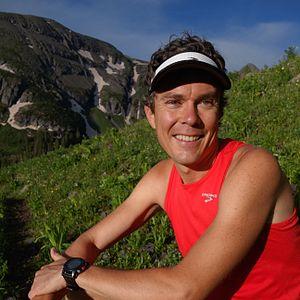
Cette liste de coureurs d'ultra-trail recense certains des plus importants athlètes parmi ceux qui pratiquent l'ultra-trail, forme de course à pied relevant du trail pour ses sites de pratique et de l'ultrafond pour sa longueur supérieure à celle du marathon. Pour chaque entrée sont cités, quand ils sont connus, le sexe du sportif, sa date de naissance, son lieu de naissance et sa nationalité civile suivis de courtes listes désordonnées recensant ses différents domiciles, ses différents clubs et ses différents sponsors au cours de sa vie.